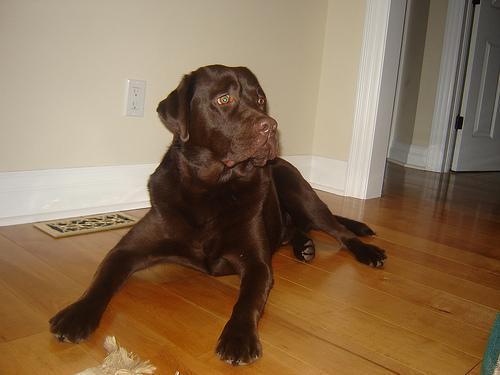
Labrador_retriever